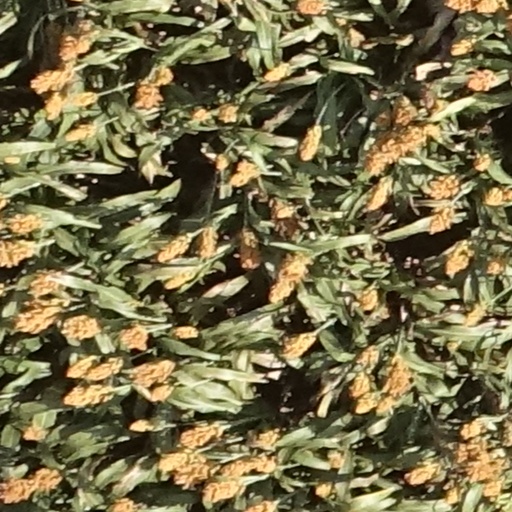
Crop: sorghum